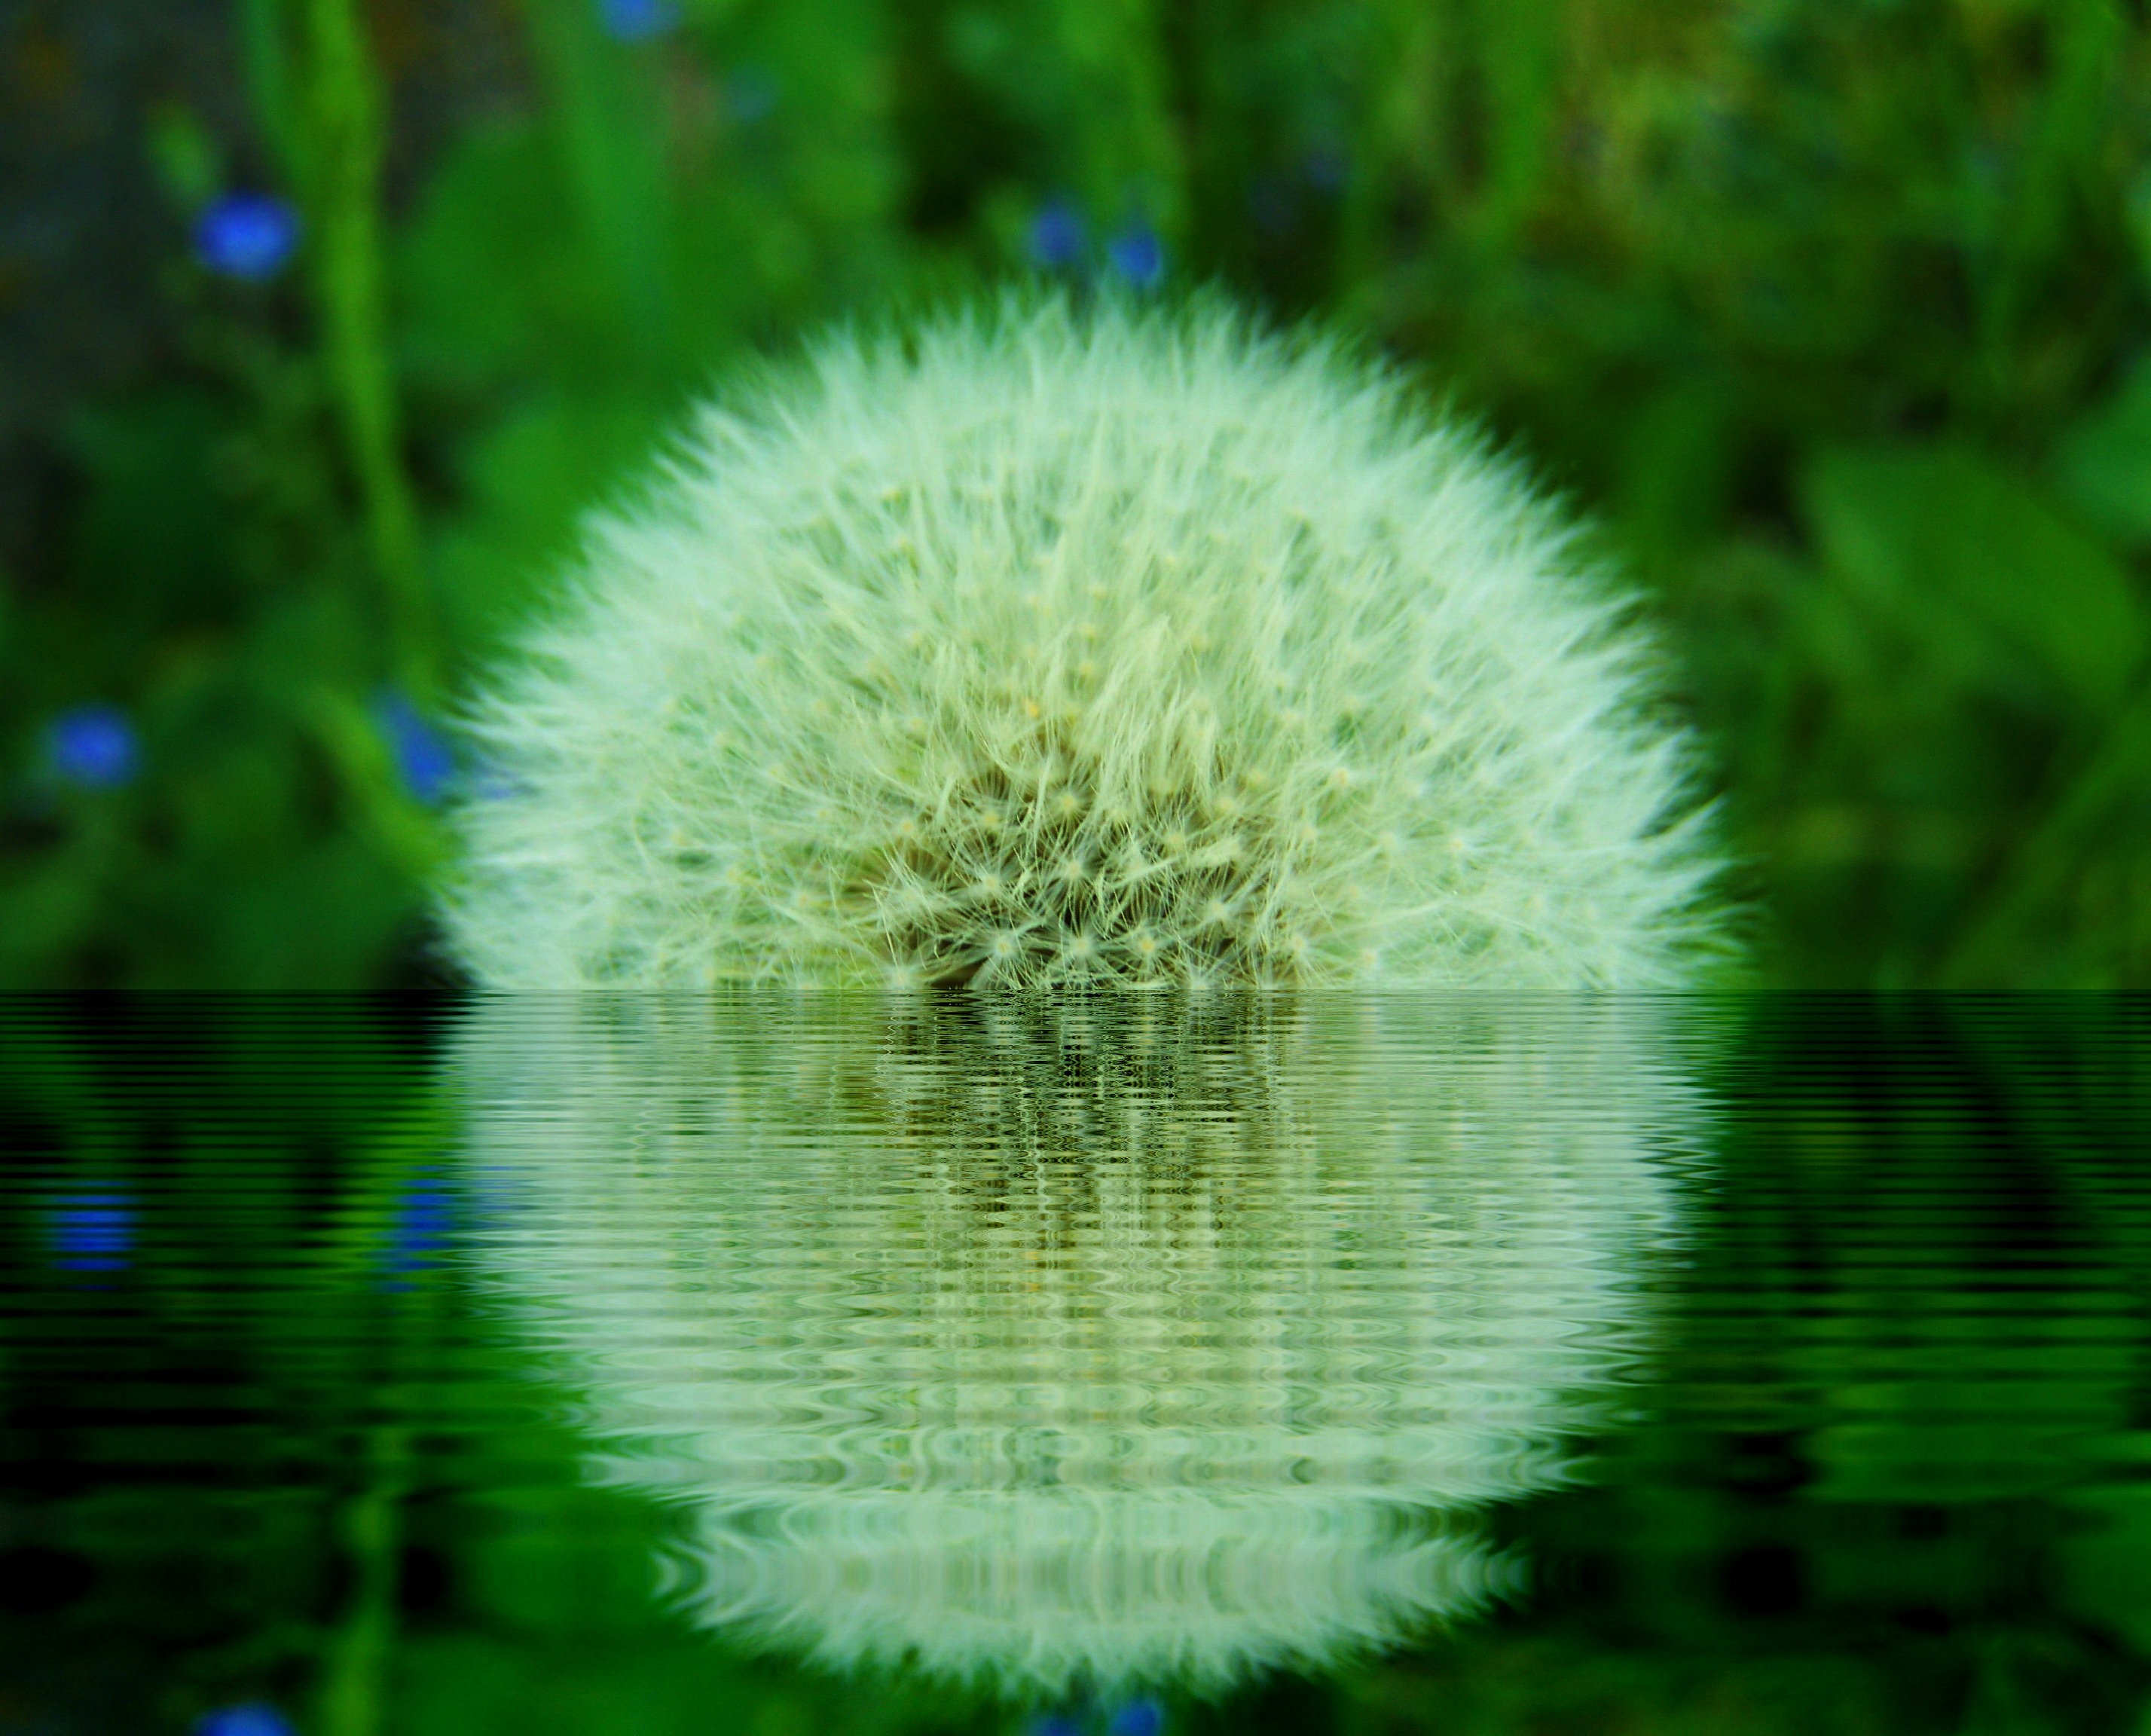
water, nature, grass, plant, white, photography, dandelion, leaf, flower, petal, daisy, green, reflection, botany, flora, close up, macro photography, flowering plant, daisy family, plant stem, land plant